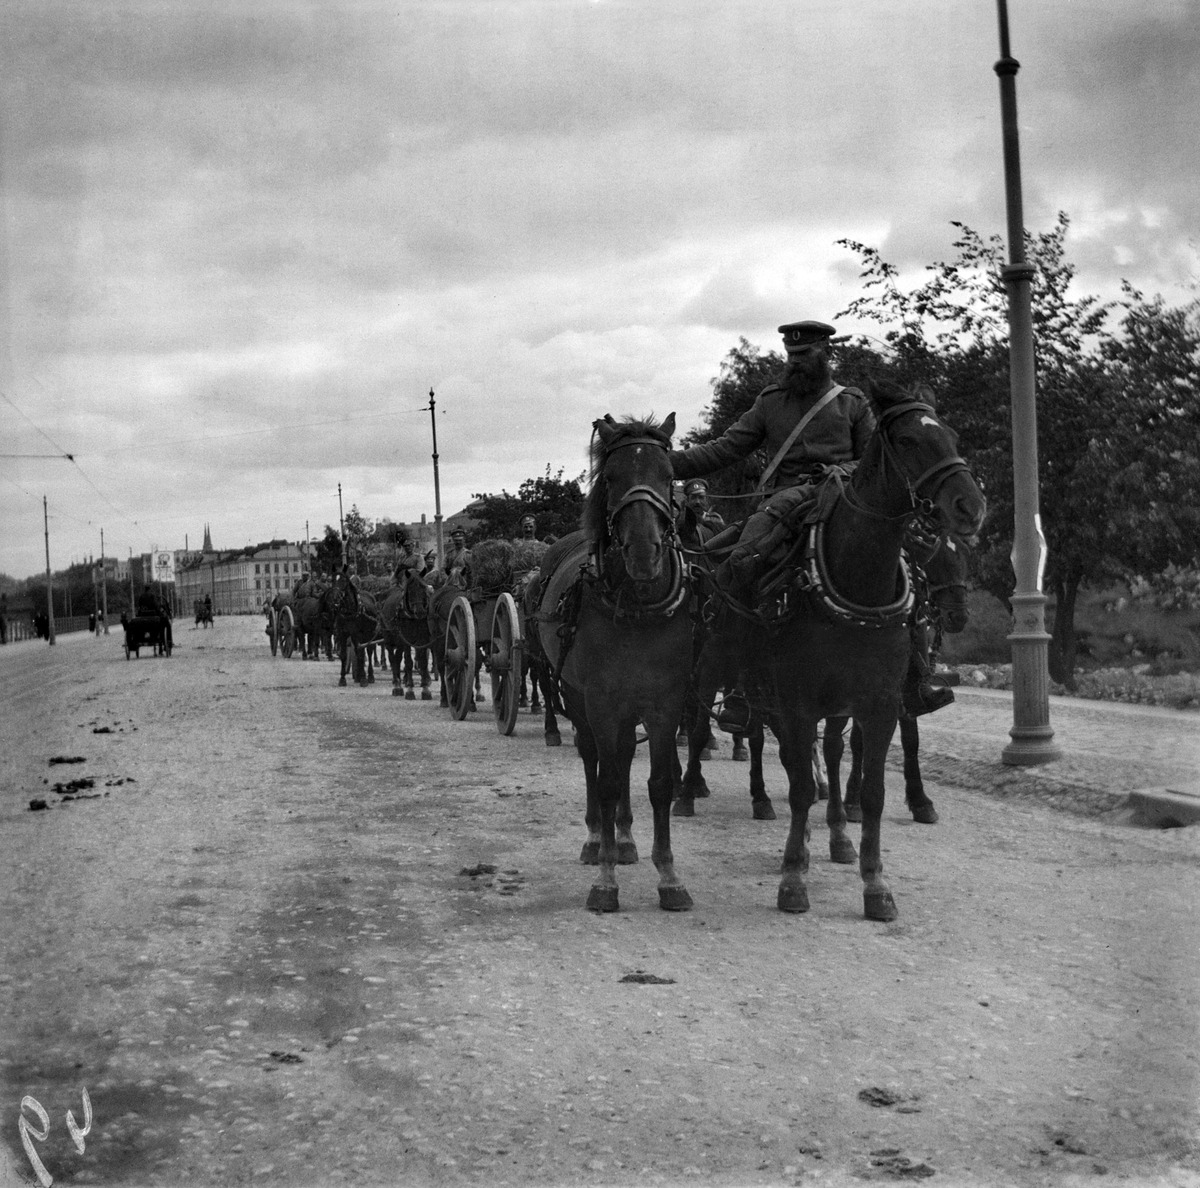
Ensimmäinen maailmansota
sisällön kuvaus: Ensimmäinen maailmansota. Hevosia harjoitetaan sotaan lähtöä

varten

Läntisellä

Viertotiellä (= Mannerheimintiellä ). mustavalkoinen
Kuvaaja: Timiriasew, Ivan, valokuvaaja
Ajankohta: kuvausaika 1914 - 1917
Paikka: Suomi, Uusimaa, Helsinki, Kluuvi Helsinki, Mannerheimintie
Aiheet: Venäjän keisarillinen armeija, sodat ensimmäinen maailmansota, hevosajoneuvot, kotieläimet hevonen